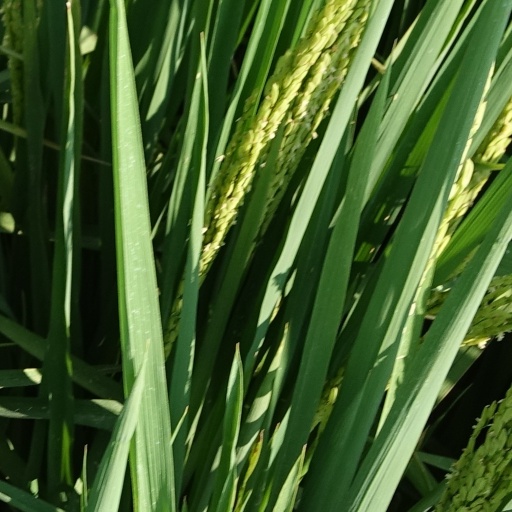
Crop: rice